Joachim Dyfvermark

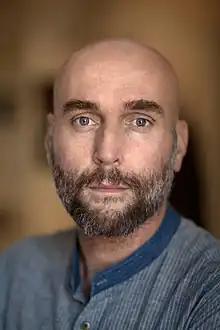
Joachim Dyfvermark in 2013

Joachim Dyfvermark (born September 17, 1968) is a Swedish investigative reporter/producer working for the current affairs program "Uppdrag granskning" broadcast on Sveriges Television.